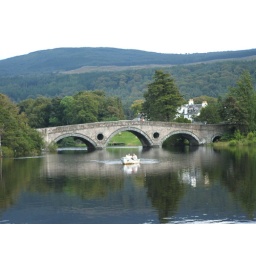
2 men in boat about to fish